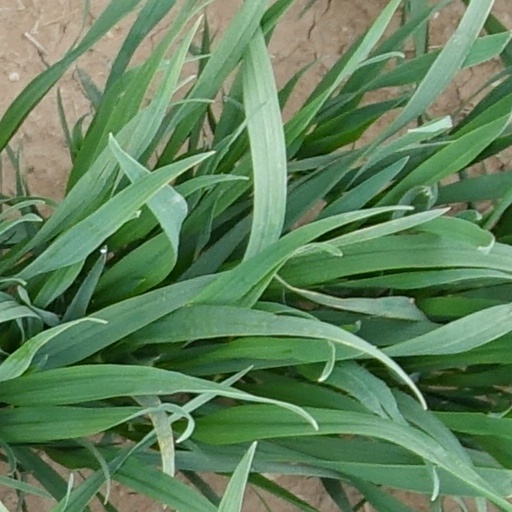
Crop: wheat